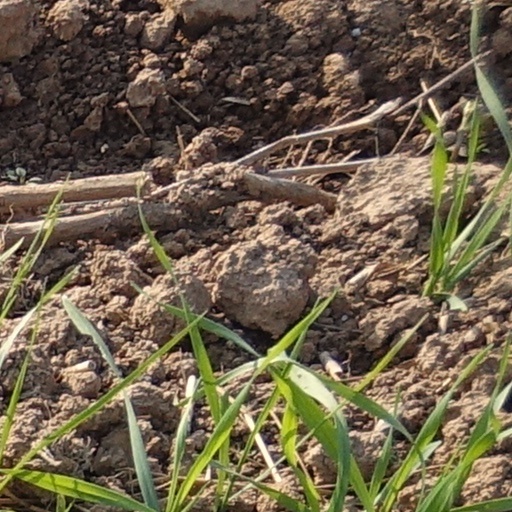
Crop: wheat